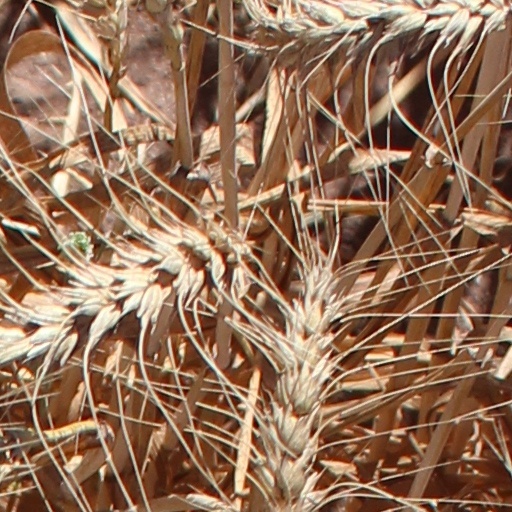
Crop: wheat